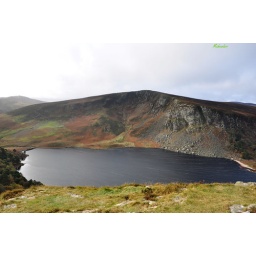
Guinness lake in Wicklow mountains